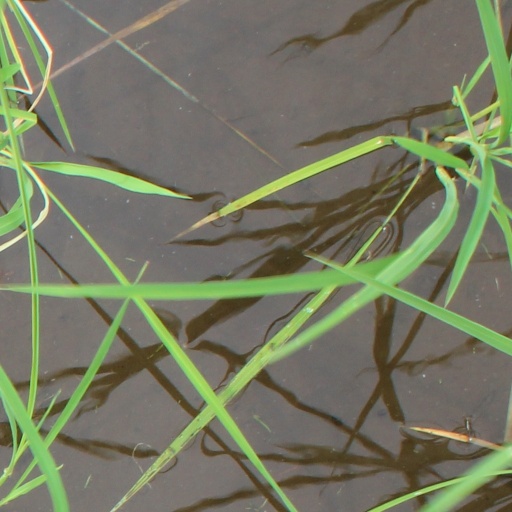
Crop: rice